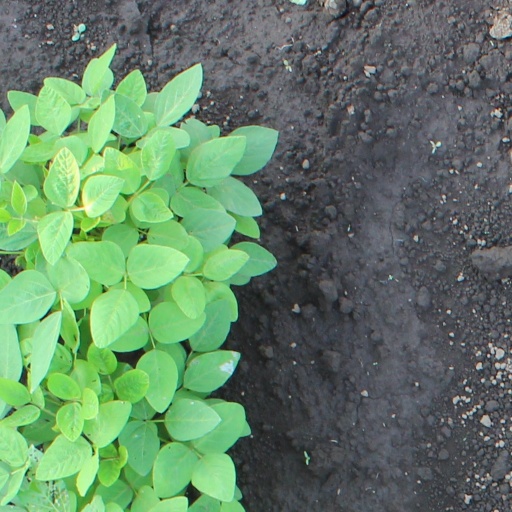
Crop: soybean